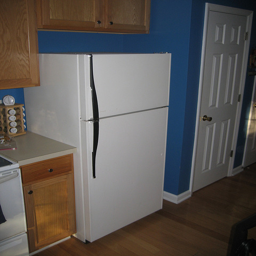
A white refrigerator freezer in a kitchen next to a door.
White refrigerator sitting on a blue walled kitchen.
A fridge in the kitchen of a house with blue walls
a white refrigerator a door and some brown cabinets
A refrigerator sitting in a corner in a kitchen